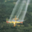
Label: airplane